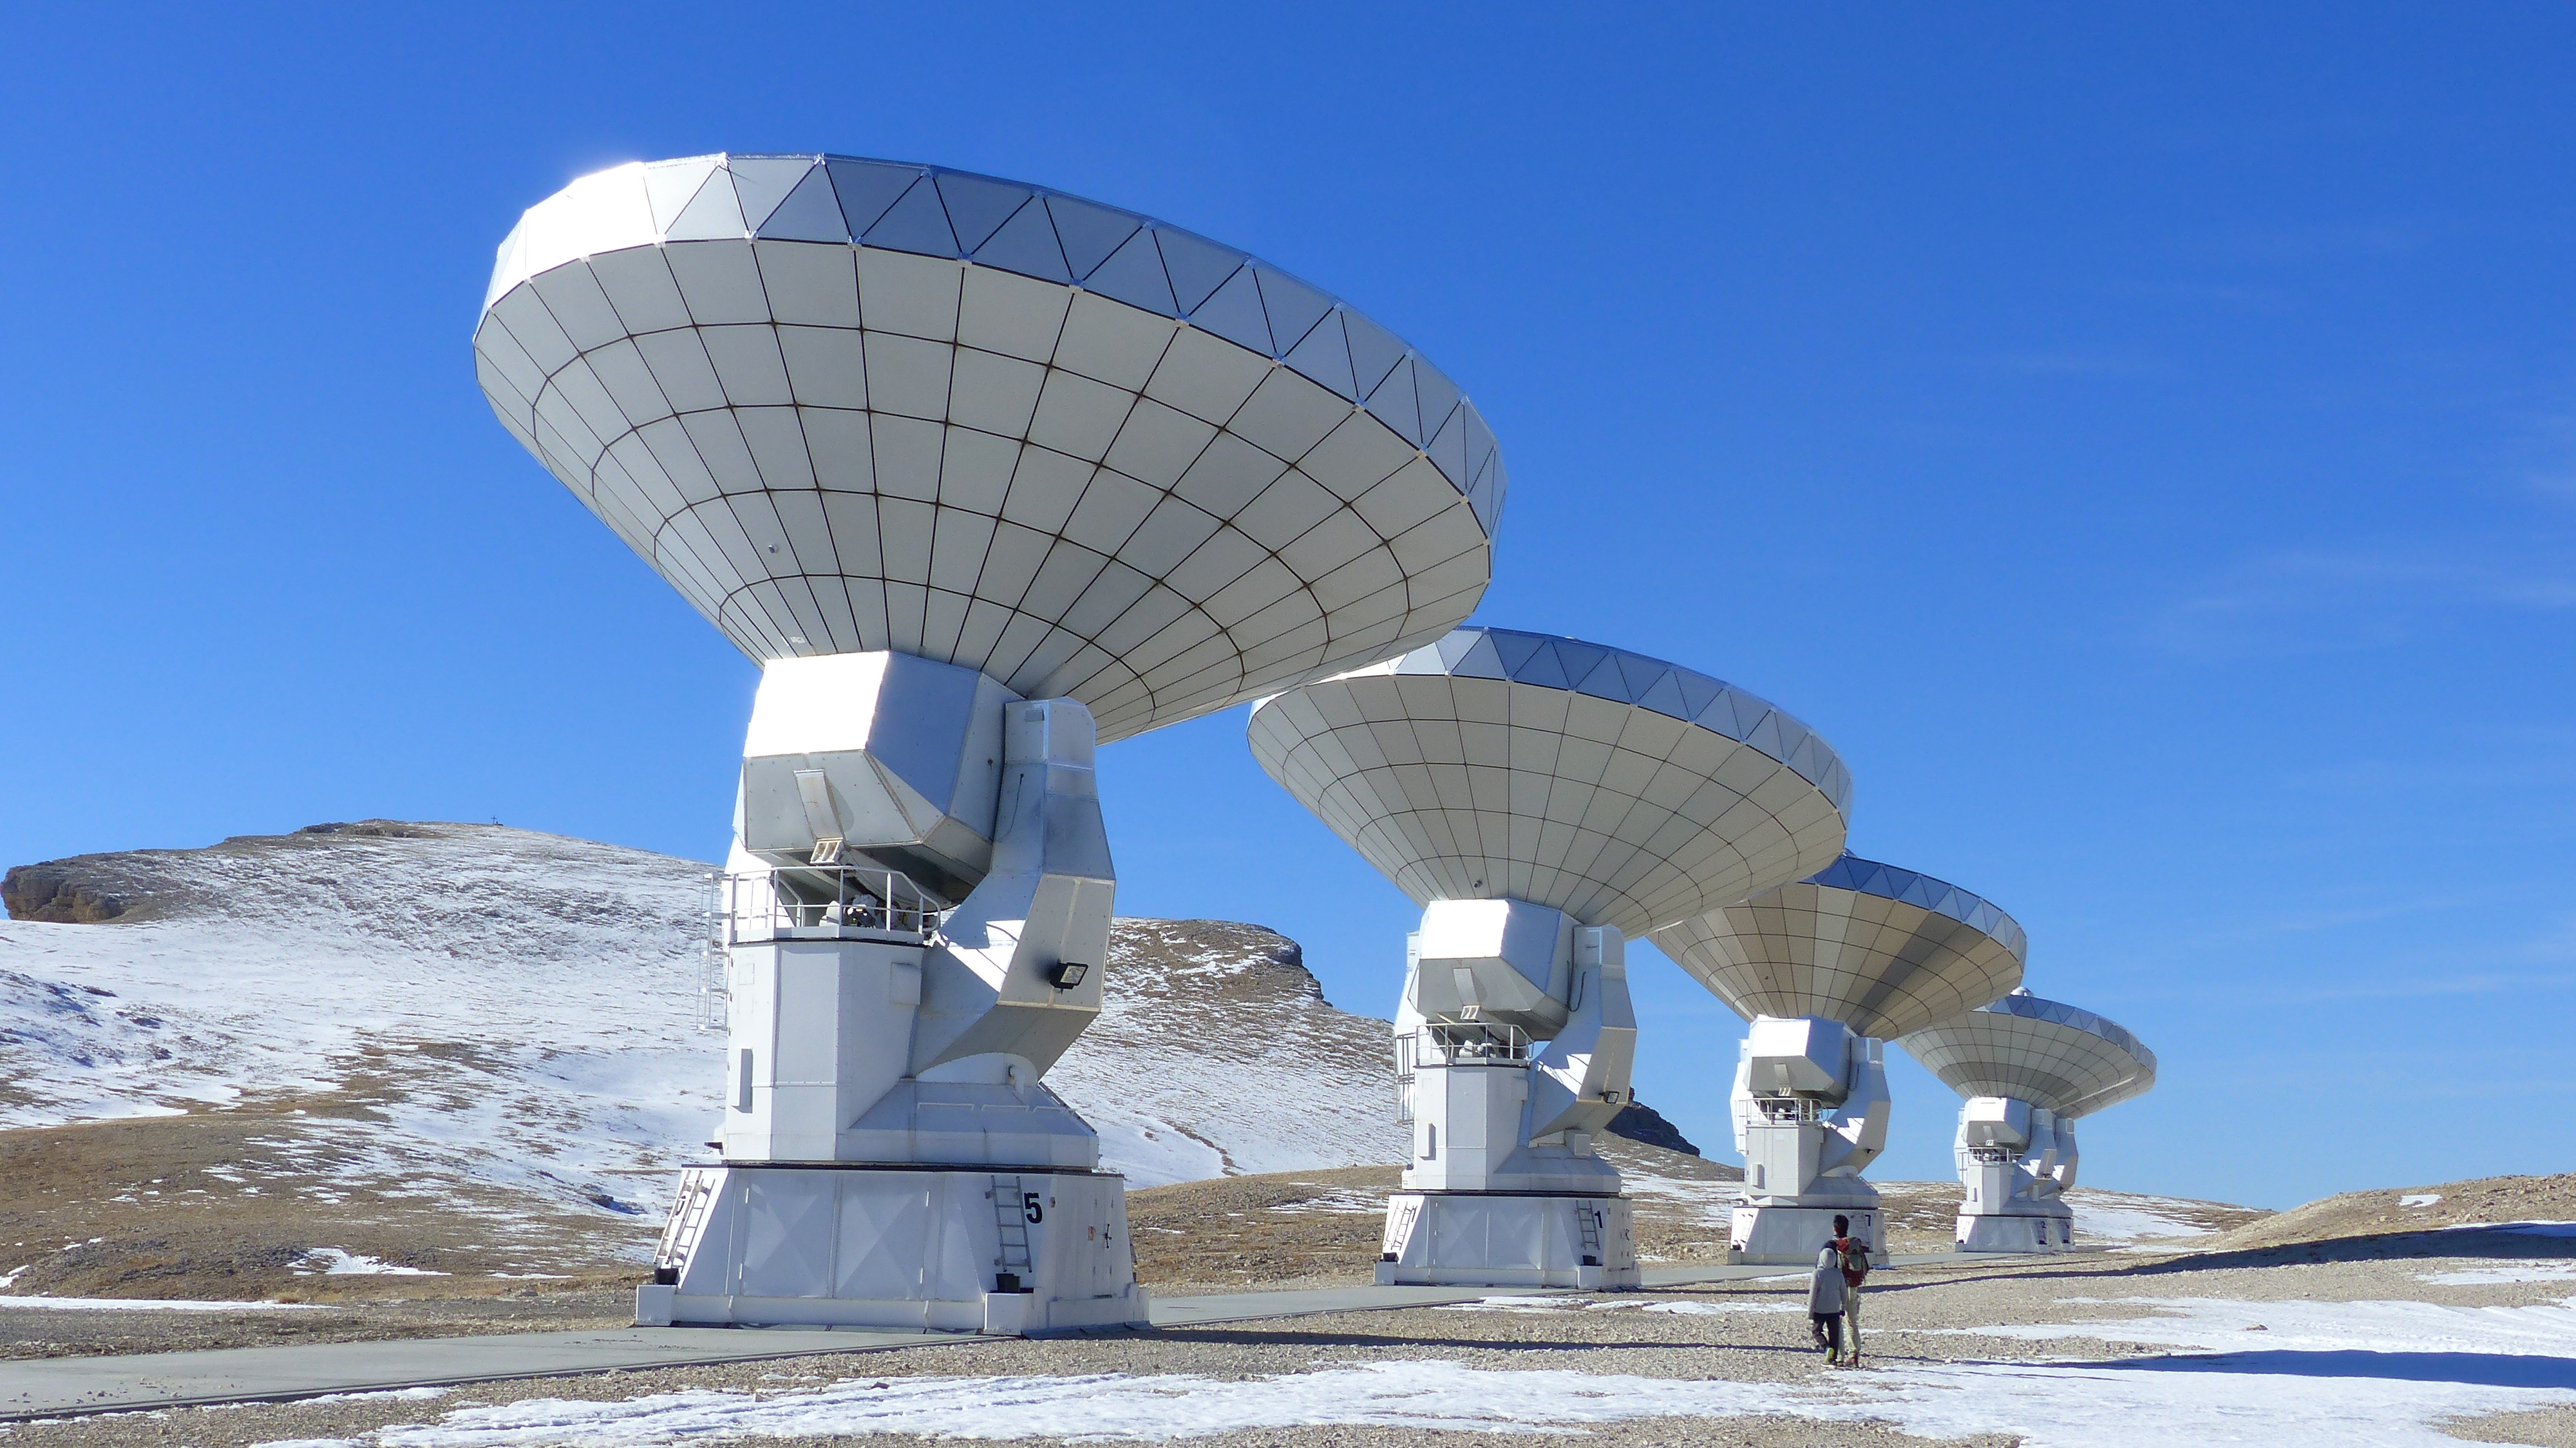
structure, france, landmark, observatory, radio telescope, hautes alpes, bure peak, atmosphere of earth, sport venue, technical equipment, parables